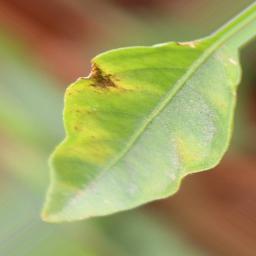
Label: healthy